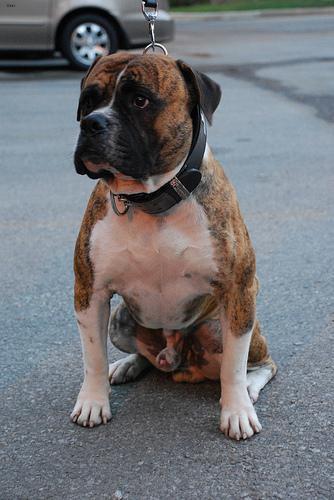
american bulldog